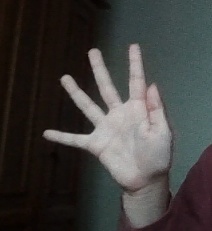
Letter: sheen